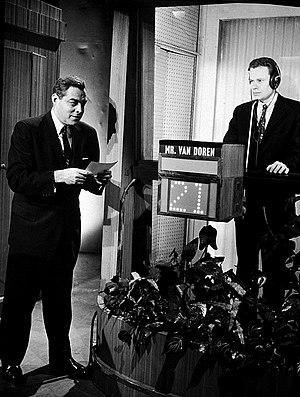
Charles Lincoln Van Doren est un universitaire, écrivain et éditeur américain.